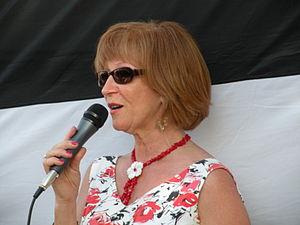
Lena Louarn lors de la fête de fin d’année de Skol An Emsav, le 25 juin 2010.
Lena Louarn est une militante bretonne et personnalité politique française, née le 13 août 1950 à Villeneuve-Saint-Georges.